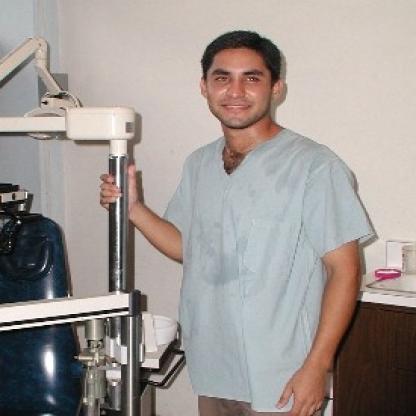
Scene: Indoor